The Residency, Lucknow

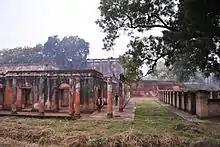
The Residency, Lucknow, in the foreground is the Treasury building, far left behind it the Martinière post. The Banquet Hall in the middle at the back.

The Residency, also called as the British Residency and Residency Complex, is a group of several buildings in a common precinct in the city of Lucknow, Uttar Pradesh, India. It served as the residence for the British Resident General who was a representative in the court of the Nawab of Awadh or Oudh. The Residency of Lucknow, one of the Residencies of British India, is located in the heart of the city, in the vicinity of other monuments like Shaheed Smarak, Tehri Kothi and the High Court Building.